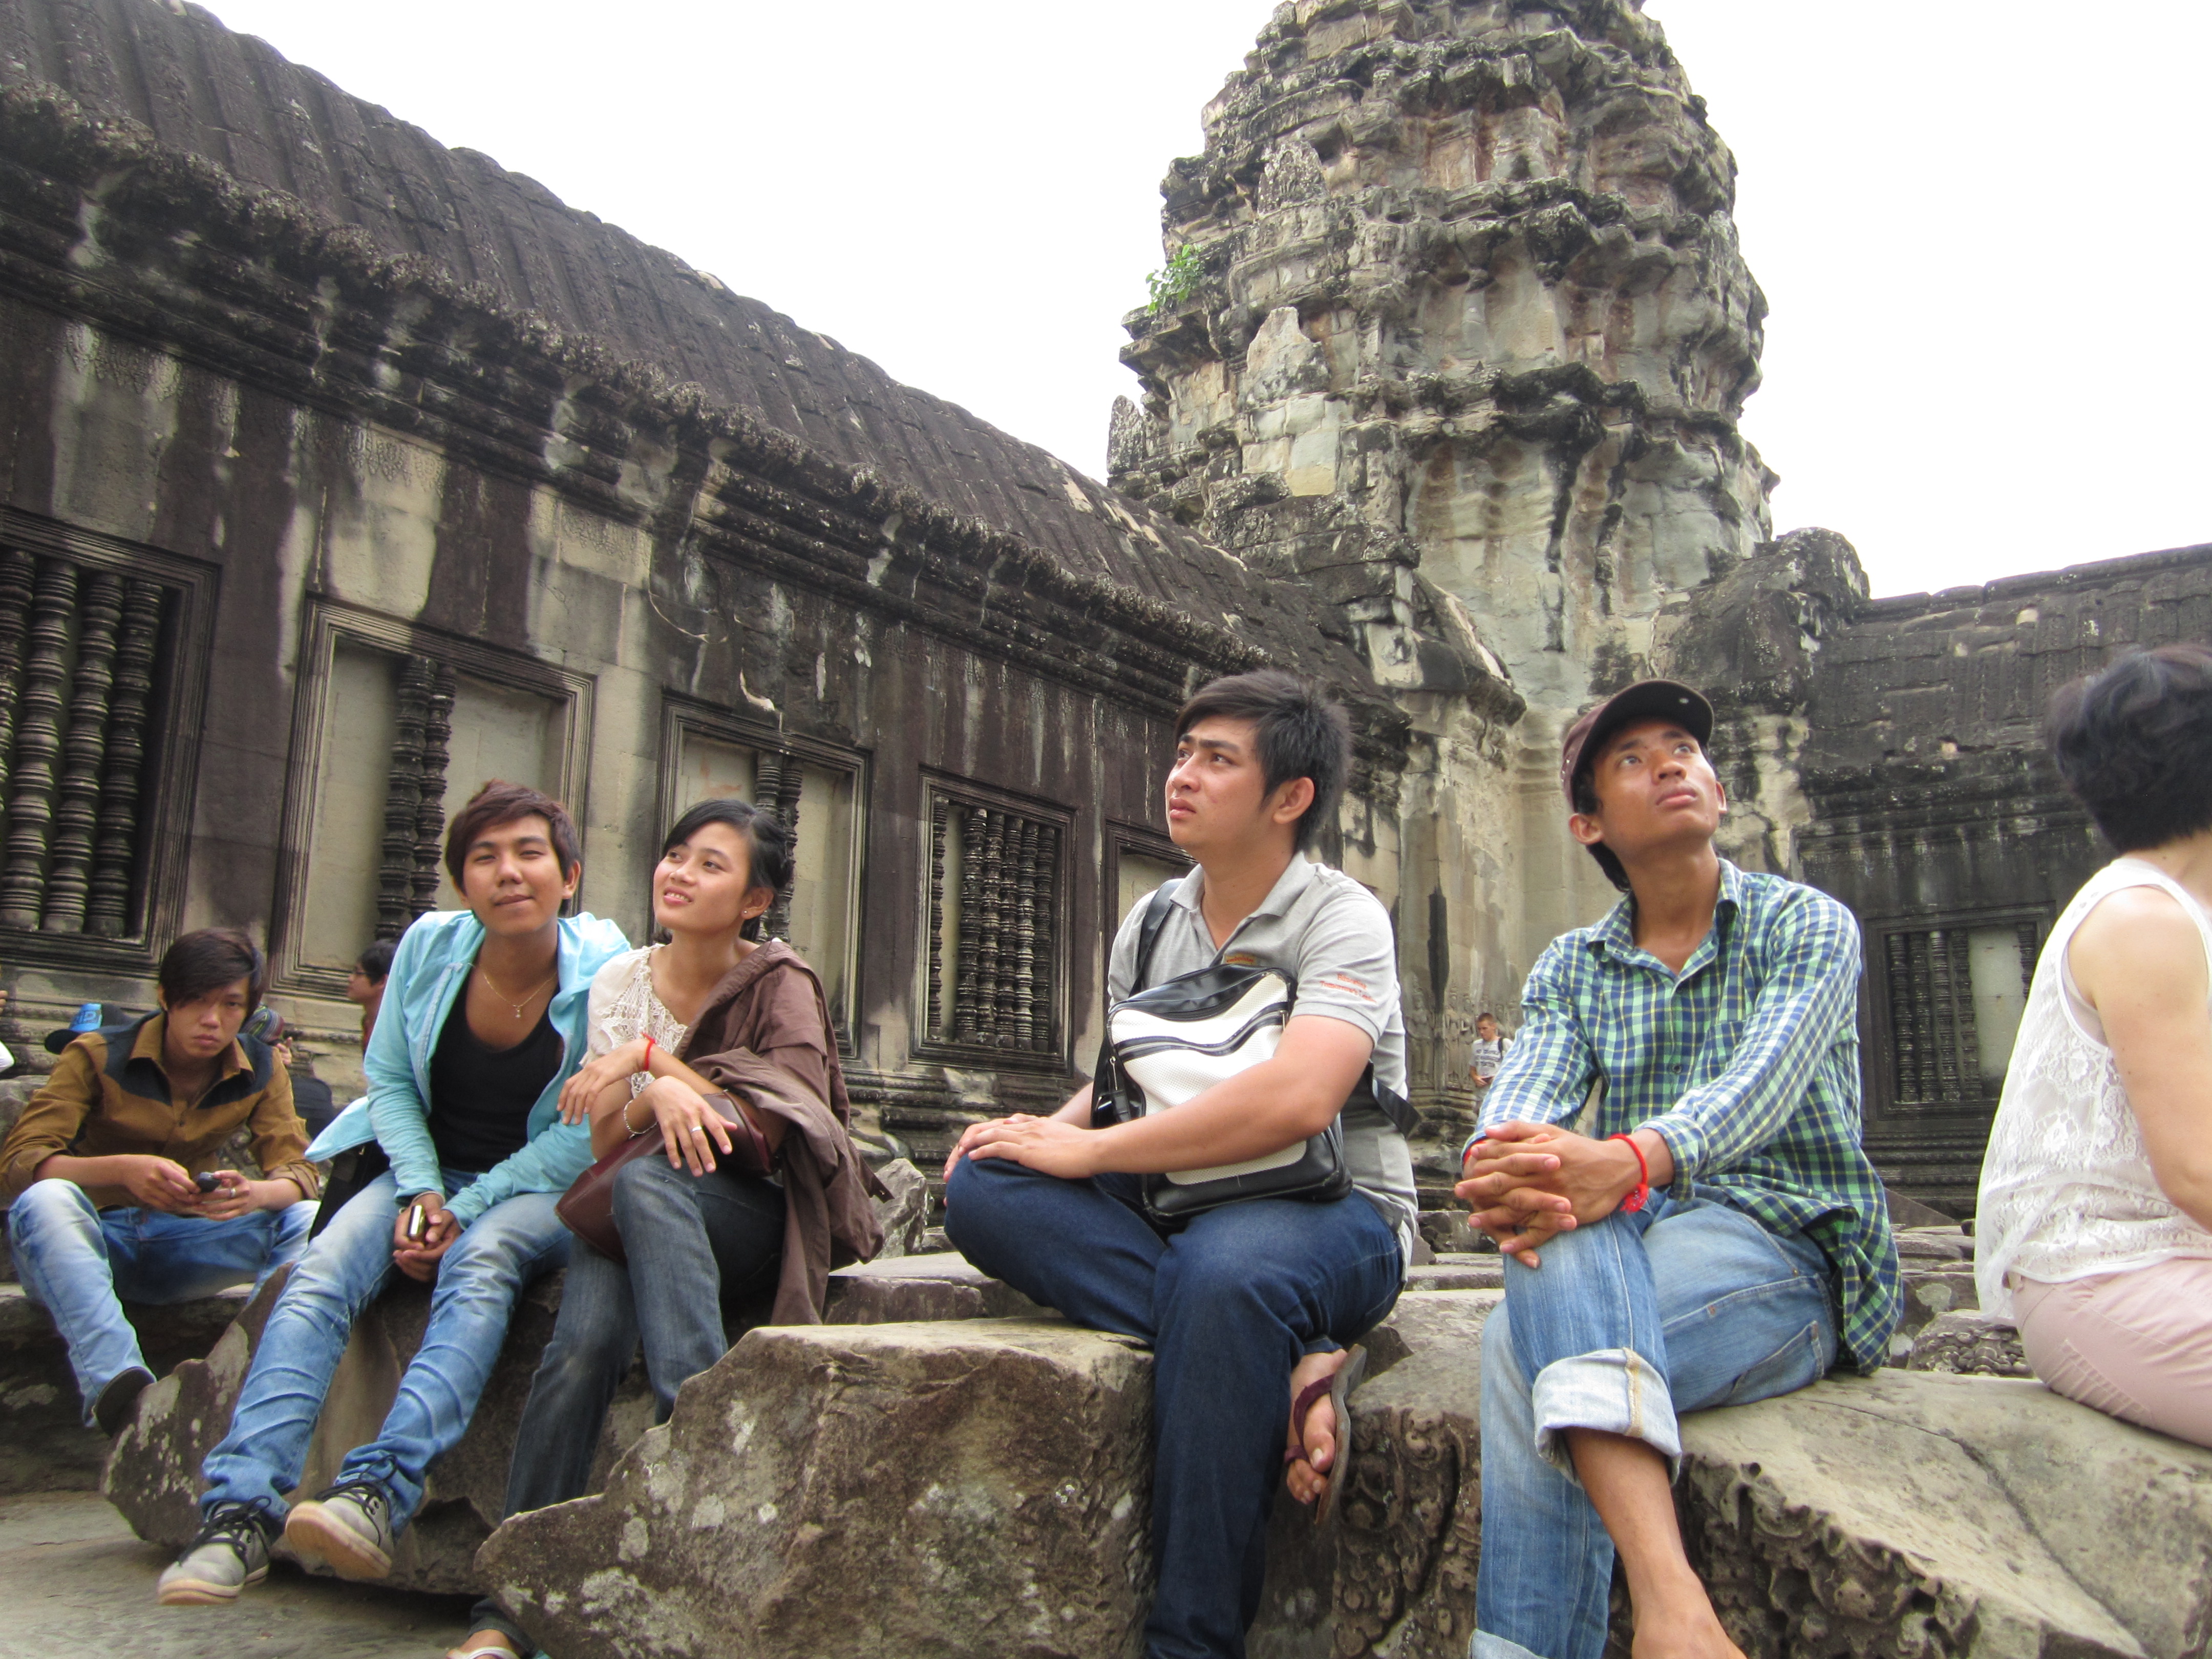
nature, people, tourism, sitting, temple, architecture, leisure, travel, building, historic site, vacation, conversation